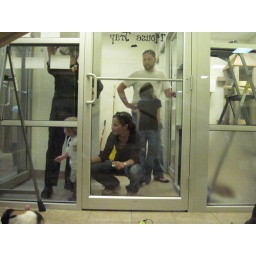
Potential adopters enjoyed viewing the cats in Whiskers & Mouse Trap - 2 new cat colonies